Alberto Contador

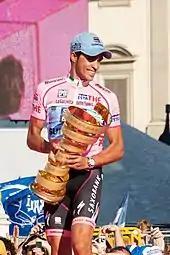
Contador, wearing the maglia rosa as the winner of the 2011 Giro d'Italia, in Milan. He was later stripped of this title.

Contador won Stage 15 of the Tour de France by soloing to the finish line more than a minute ahead of most of his closest general classification competitors, and in so doing took the yellow jersey. He then extended his lead on Stage 17, after finishing second in a breakaway of three riders with the same time as the stage winner, and then the next day he won the second time trial, increasing his overall advantage to more than four minutes. Contador won his second Tour de France on 26 July with a winning margin of 4' 11" over Andy Schleck, and finished 5' 24" ahead of Armstrong, who finished third in his return to the Tour after a four-year absence. Contador had won the last four Grand Tour races that he had entered. During the celebration at the podium, the organisers of the Tour wrongly played the Danish national anthem instead of the Spanish Royal March. In the aftermath of the tour, Contador and Armstrong engaged in a war of words, with Contador quoted as saying that, although Armstrong "is a great rider and [..] did a great Tour[, but] on a personal level [..] I have never admired him and never will", and Armstrong responding that "a champion is also measured on how much he respects his teammates and opponents." The sniping caused others, such as the director of the Tour, to wonder "what it would have been like to have had Contador and Armstrong in different teams." Contador later described the experience as "psychologically tough", likening it to having to compete in two races – one on the road, the other in the team hotel. Armstrong's control of the team during the race extended to its entire fleet of team cars, forcing Contador to rely on his brother to take him from stage finishes to the hotel.